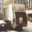
Label: truck